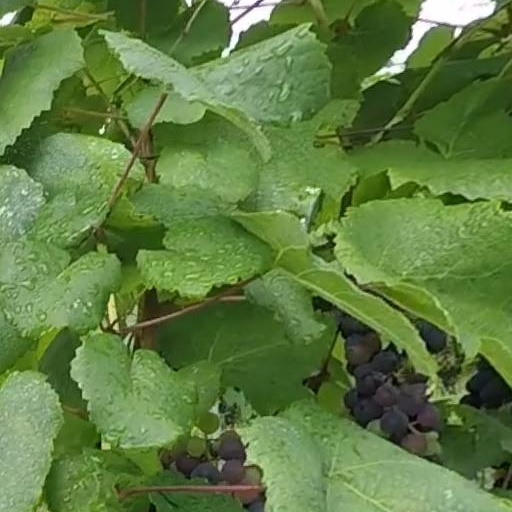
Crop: grape